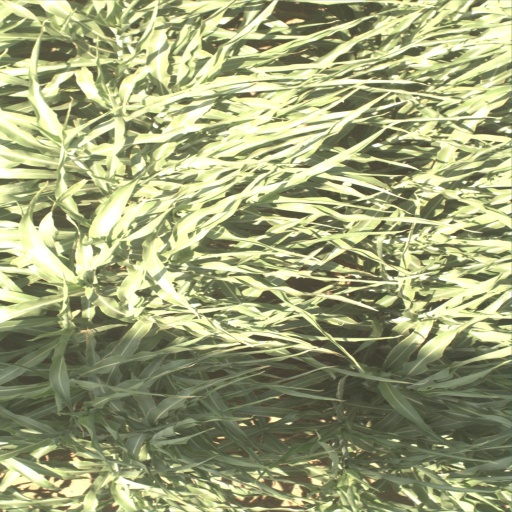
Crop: sorghum